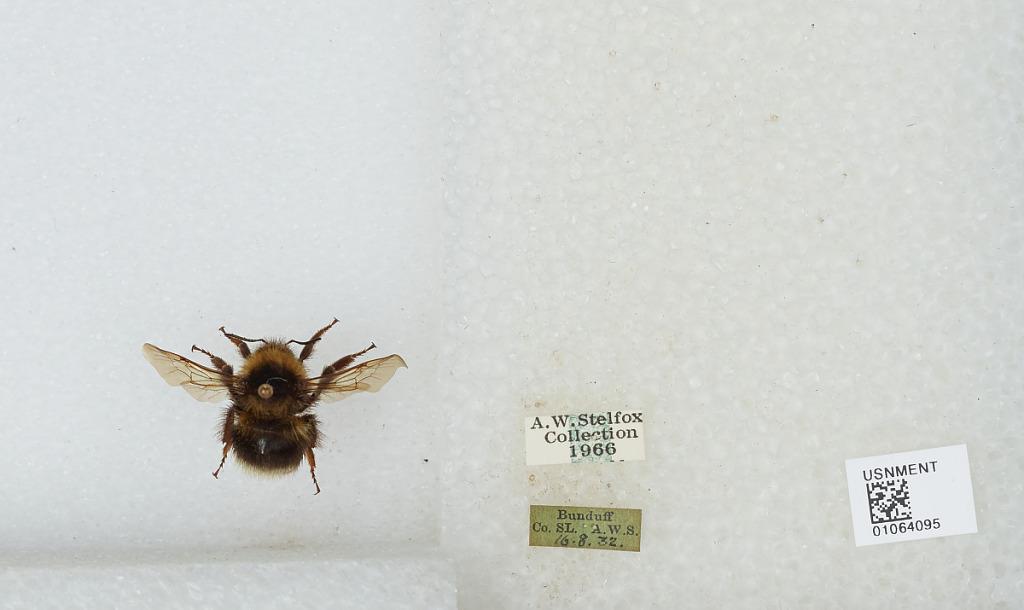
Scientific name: Bombus sp.
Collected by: A. Stelfox
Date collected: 1932-8-16
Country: Ireland
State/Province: Sligo
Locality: Bunduff
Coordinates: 54.4478, -8.4272